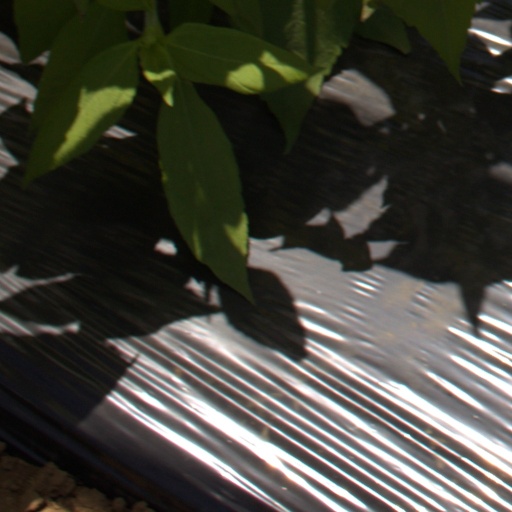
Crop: Jerusalem artichoke